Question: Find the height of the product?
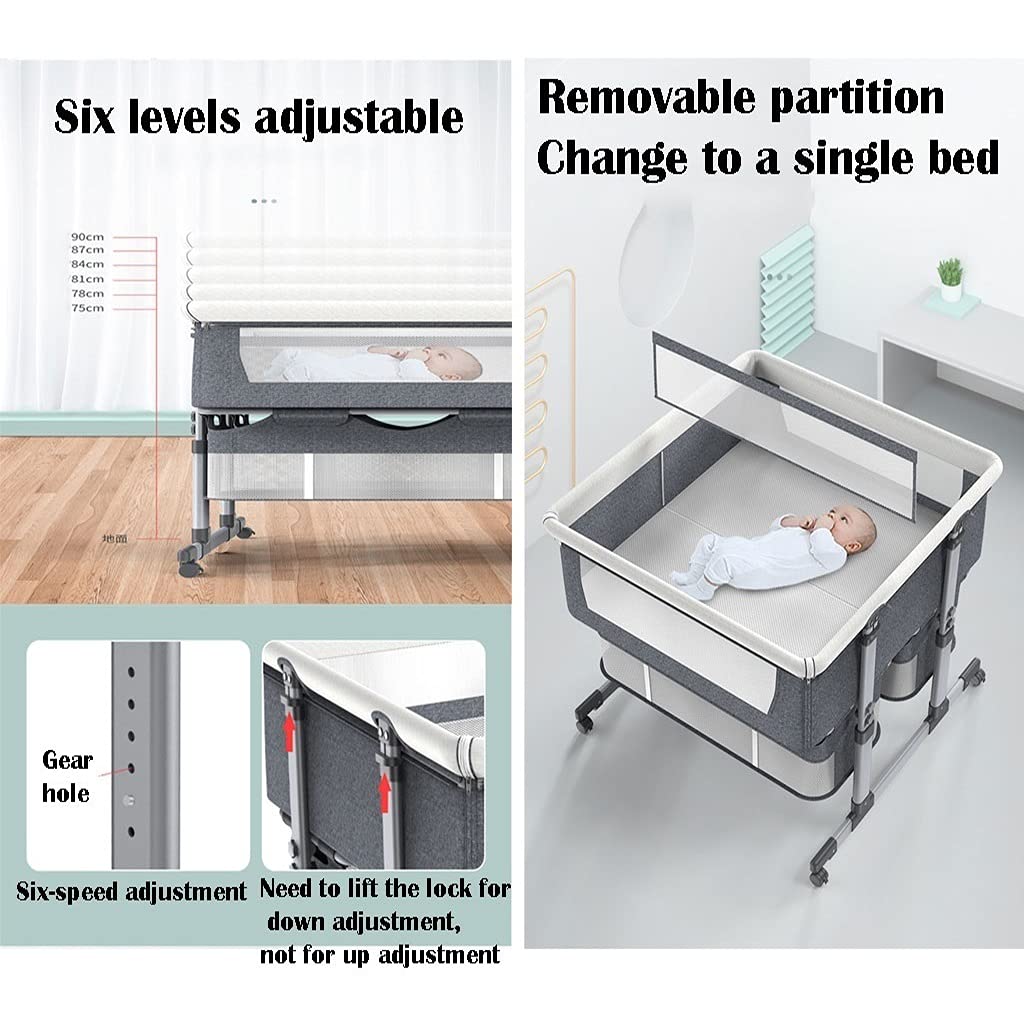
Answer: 90.0 centimetre